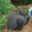
Label: bird